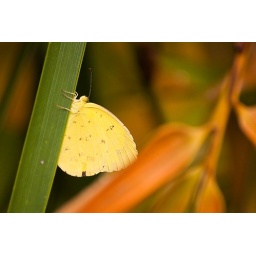
A small yellow butterfly that appears in mass during late Summer and Autumn.